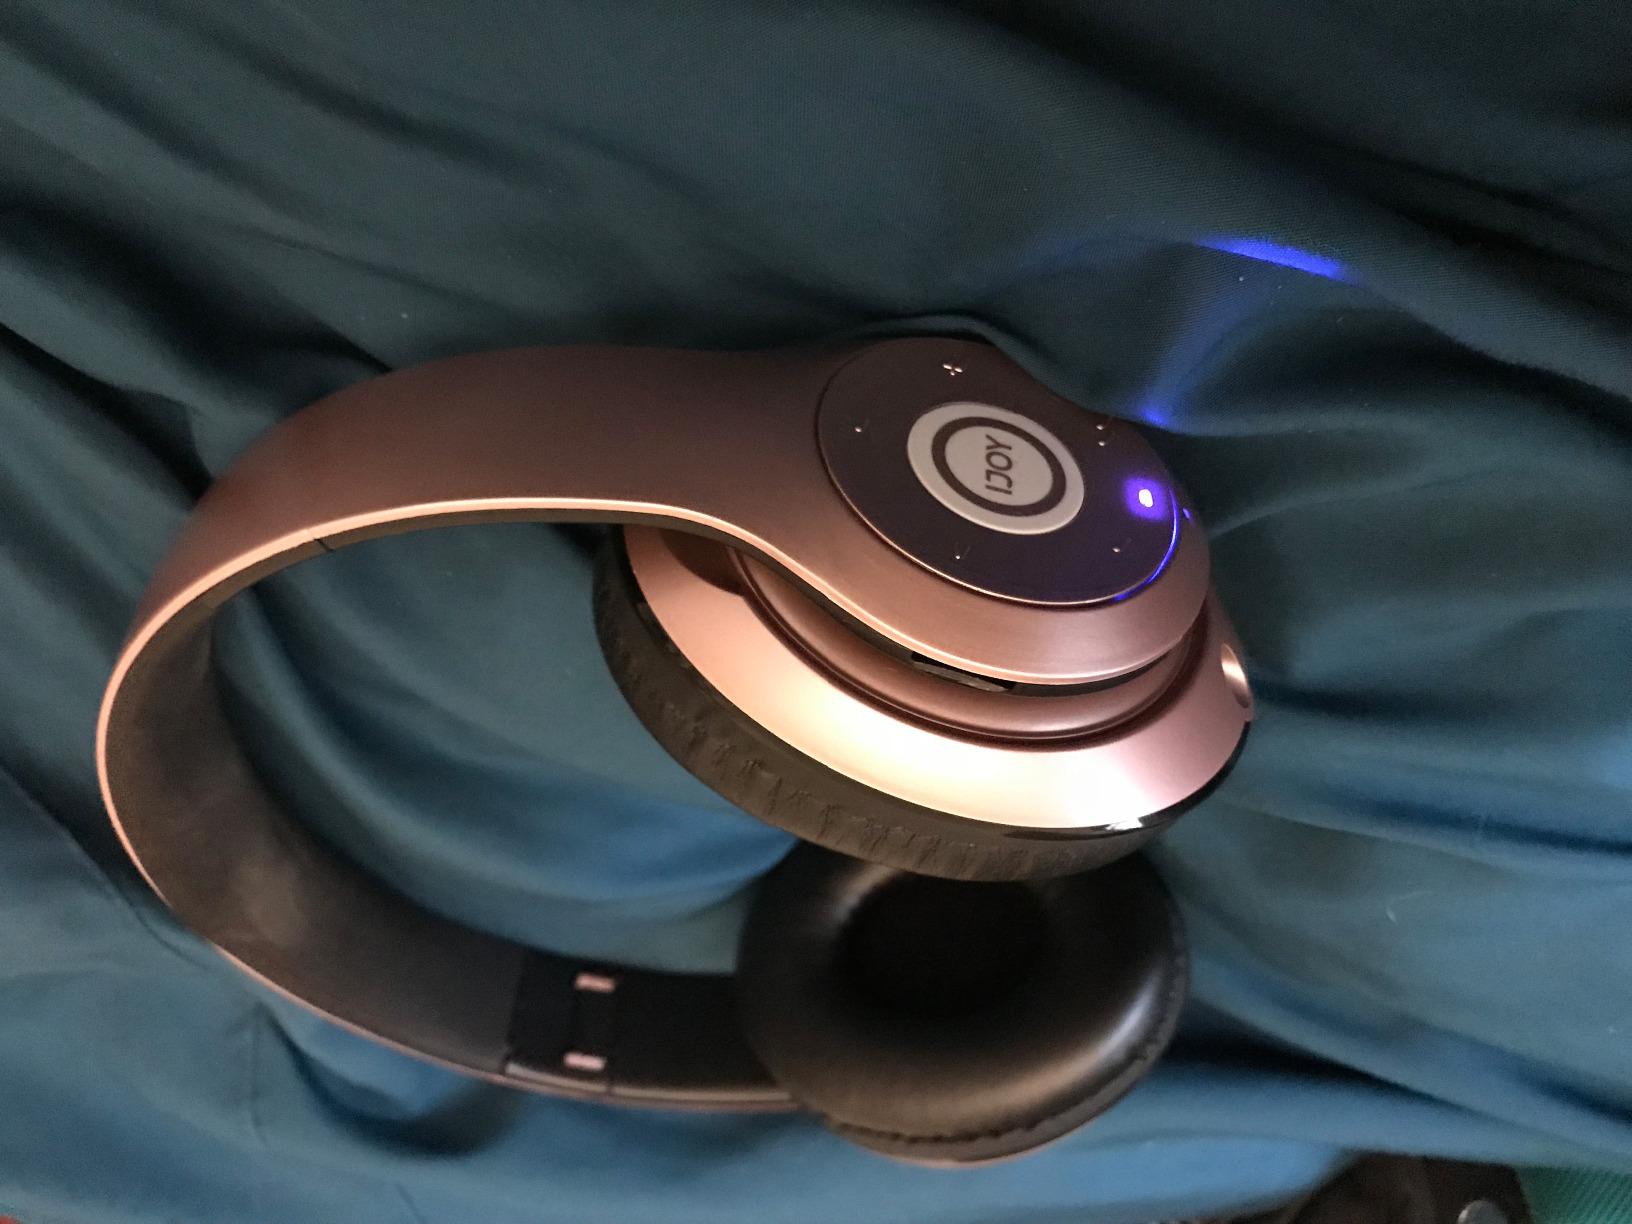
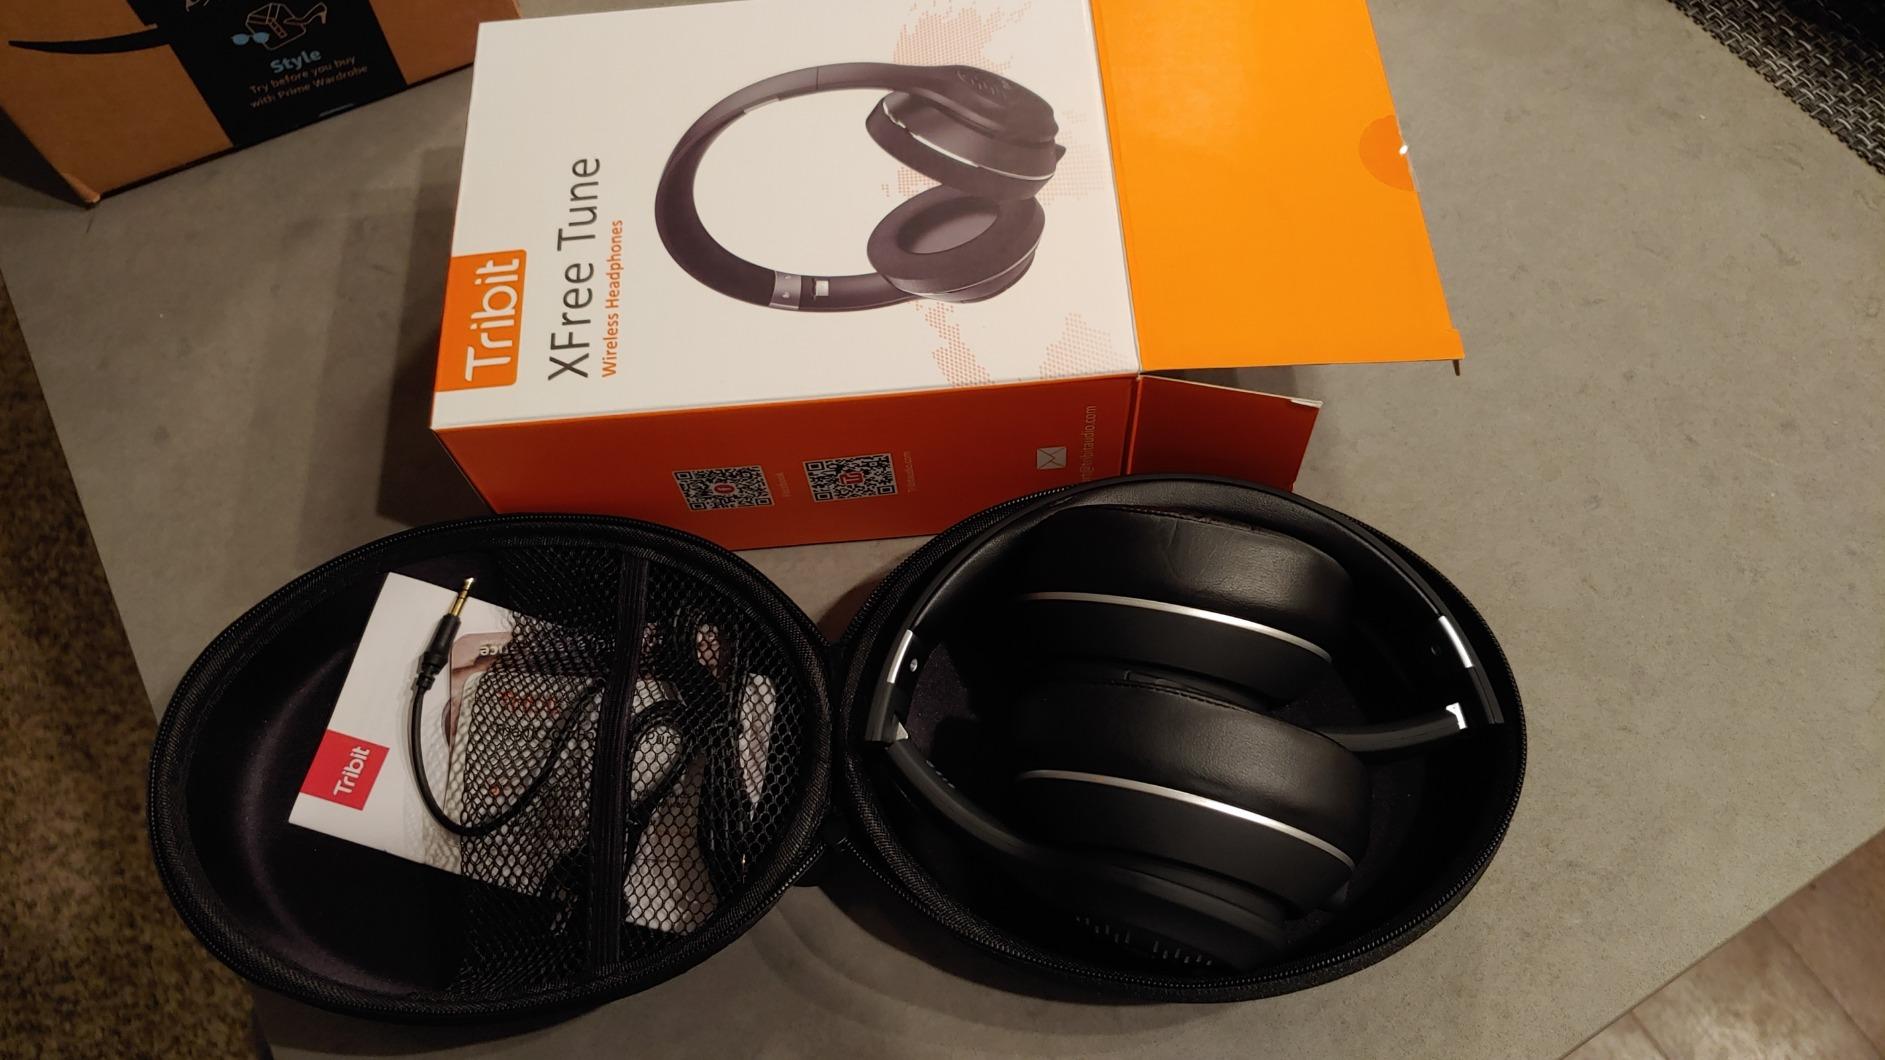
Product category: headphones
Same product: no